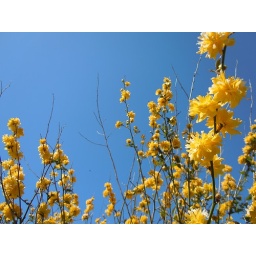
Spring flowers against clear blue skies (inlaws)